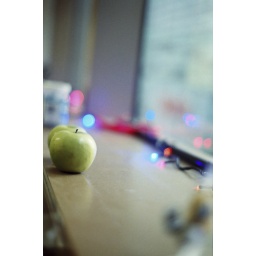
Minolta X-700shot on Fujifilm Superia X-tra 400Office Christmas, SingaporeThe Christmas lights in our office along the window